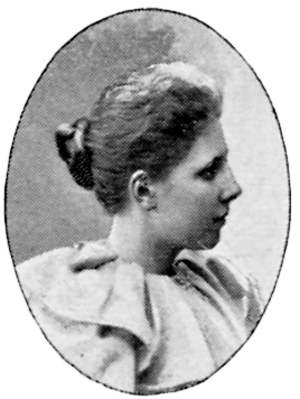
Elsa Beskow, née Elsa Maartman le 11 février 1874 à Stockholm et morte le 30 juin 1953 à Djursholm, est une auteure et illustratrice de livres pour enfants suédoise dont les ouvrages très populaires ont été traduits en de nombreuses langues.